Remo Freuler

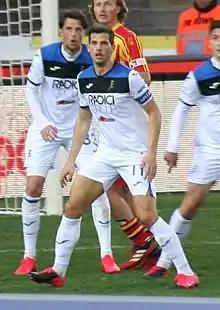
Freuler captaining Atalanta in 2020

On 19 January 2016, Freuler moved to Atalanta for a €2 million transfer fee, and he made his Serie A debut on 7 February against Empoli. After being substituted off against Sampdoria the next week, Freuler was an unused substitute by manager Edy Reja the next seven matches until making his return to the starting eleven two months later against Roma. After the match, an Italian journalist gave him the nickname "Iceman", which Freuler said was "because I was so calm on the ball". He scored his first goal for the Bergamo side on 2 May against eventual runners-up Napoli.